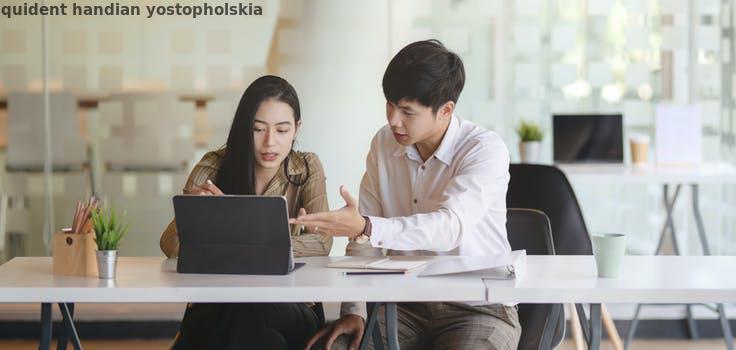
Label: Watermark